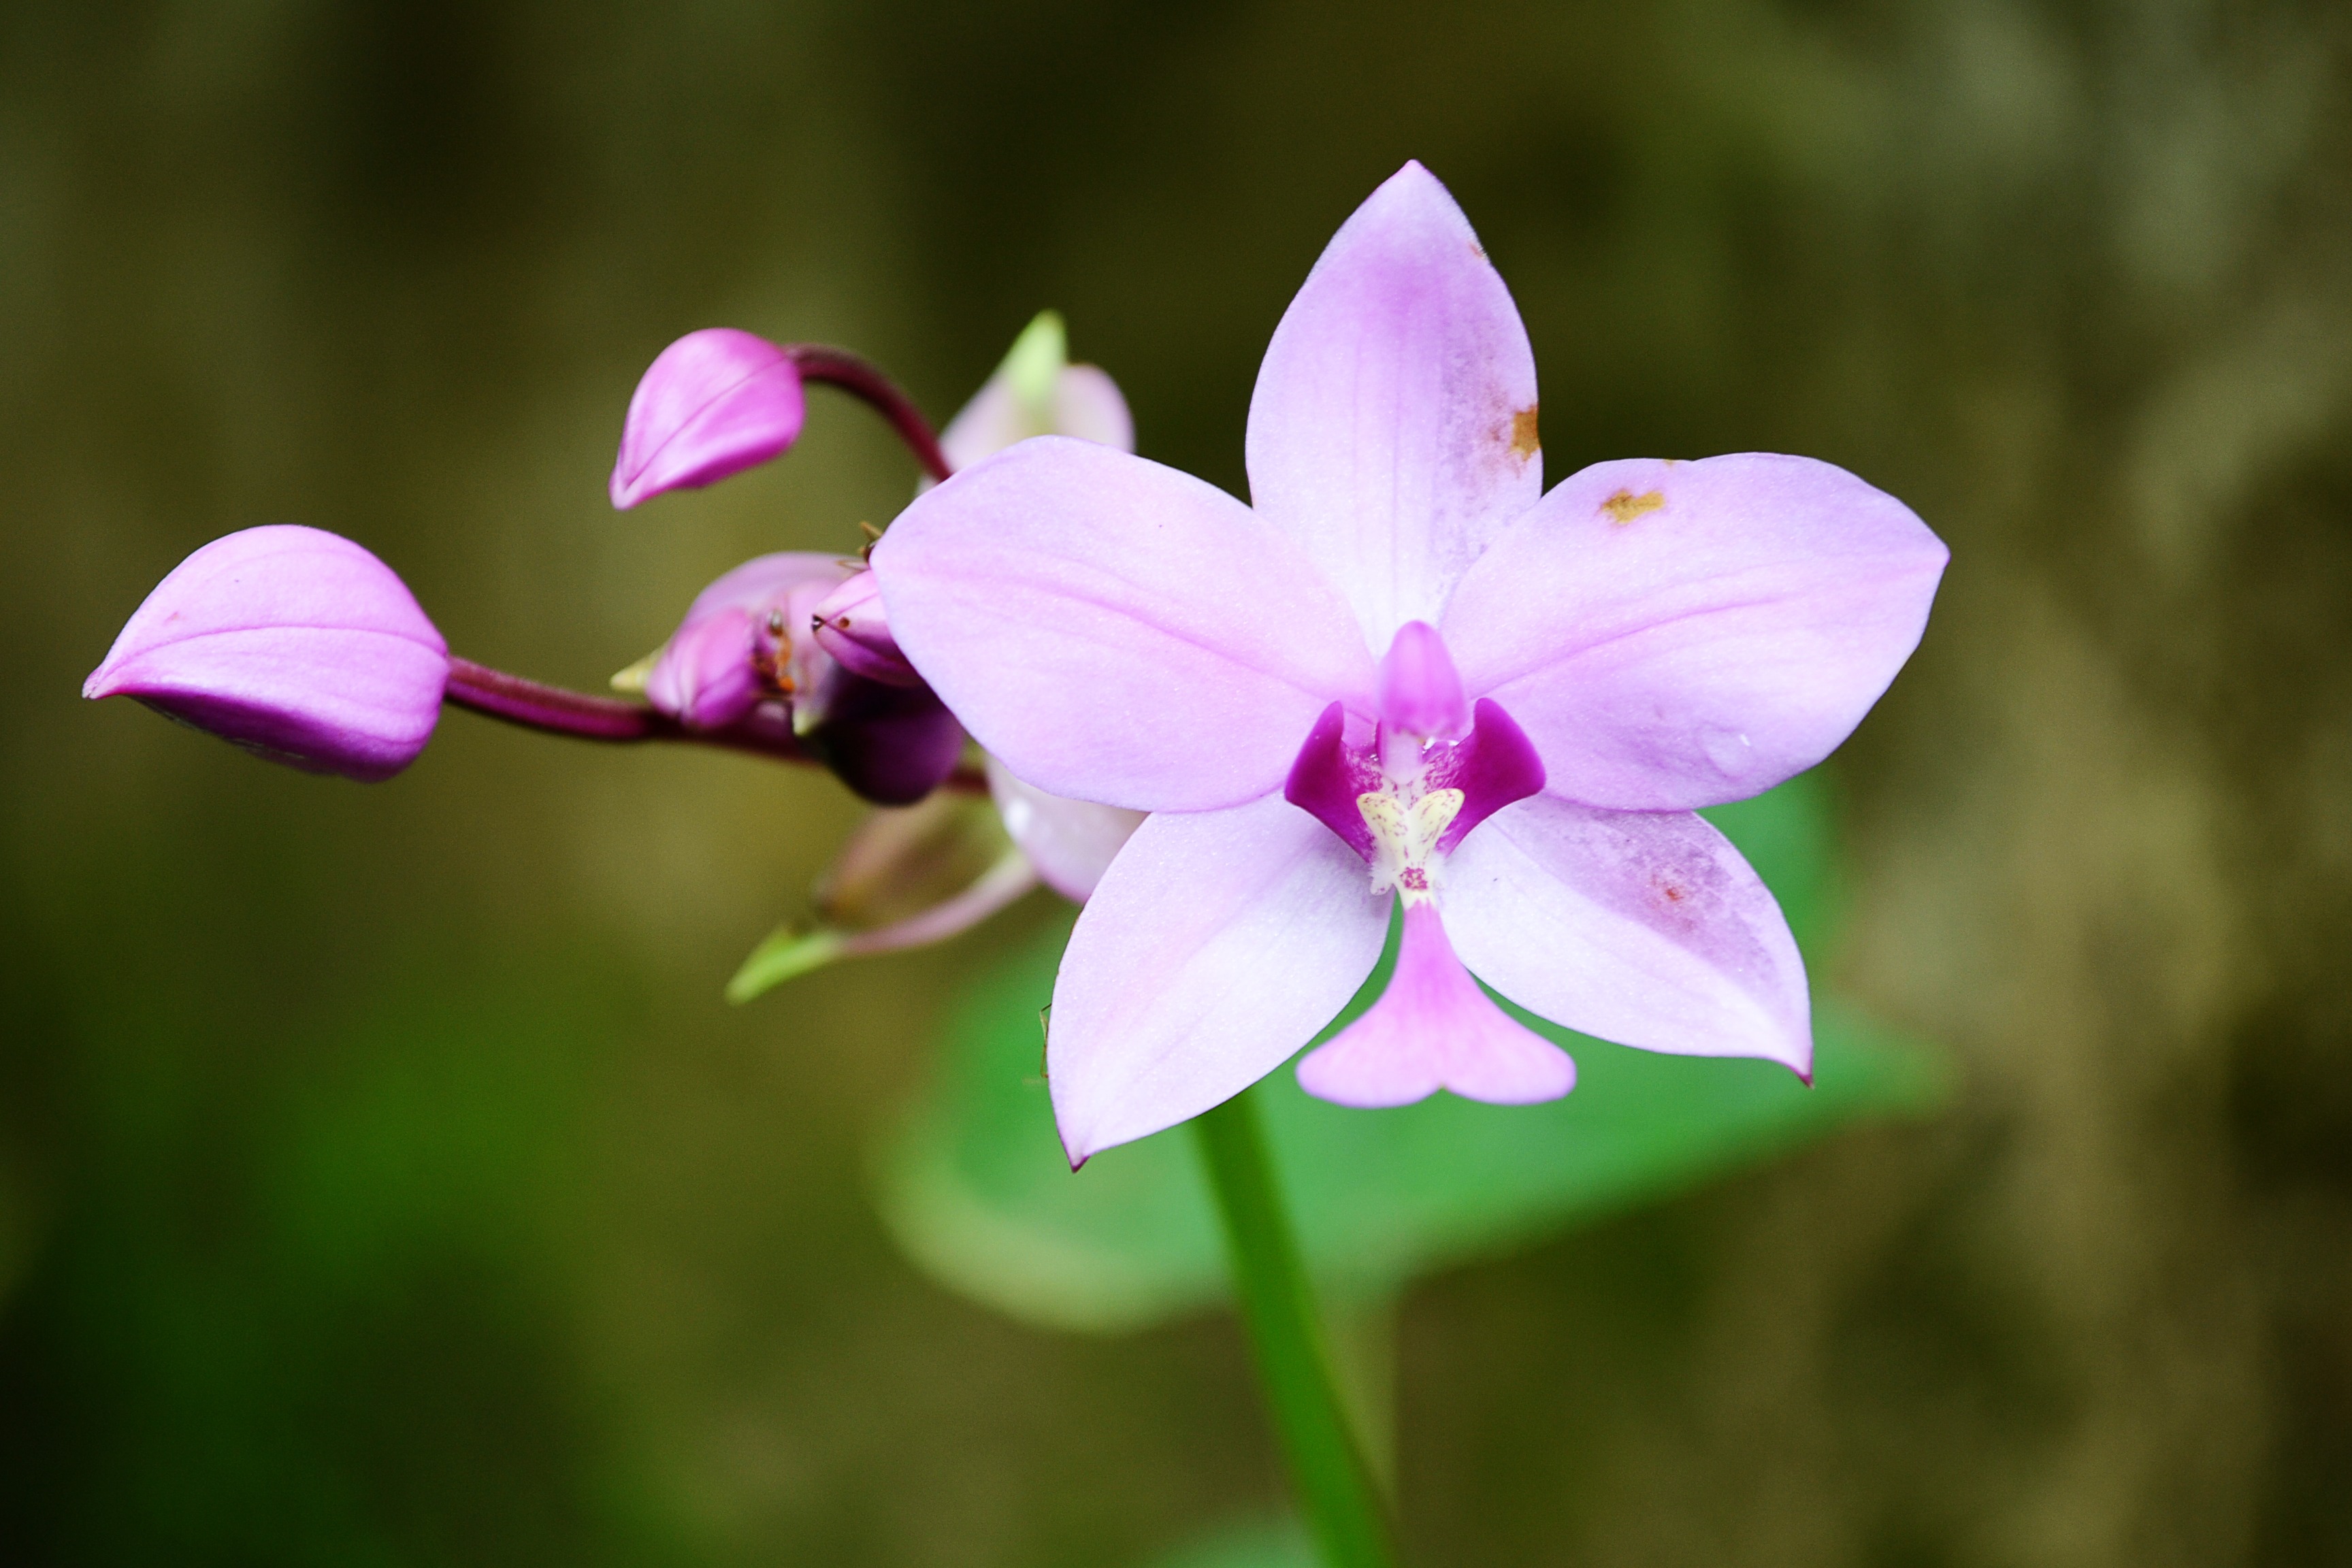
nature, blossom, plant, photography, flower, petal, botany, garden, flora, orchid, wildflower, purple flower, sri lanka, ceylon, macro photography, flowering plant, land plant, mawanella